Laon

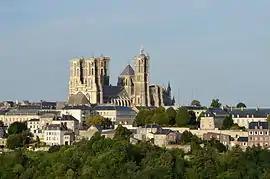
Laon and its cathedral from the southwest

Laon is a city in the Aisne department in Hauts-de-France in northern France.